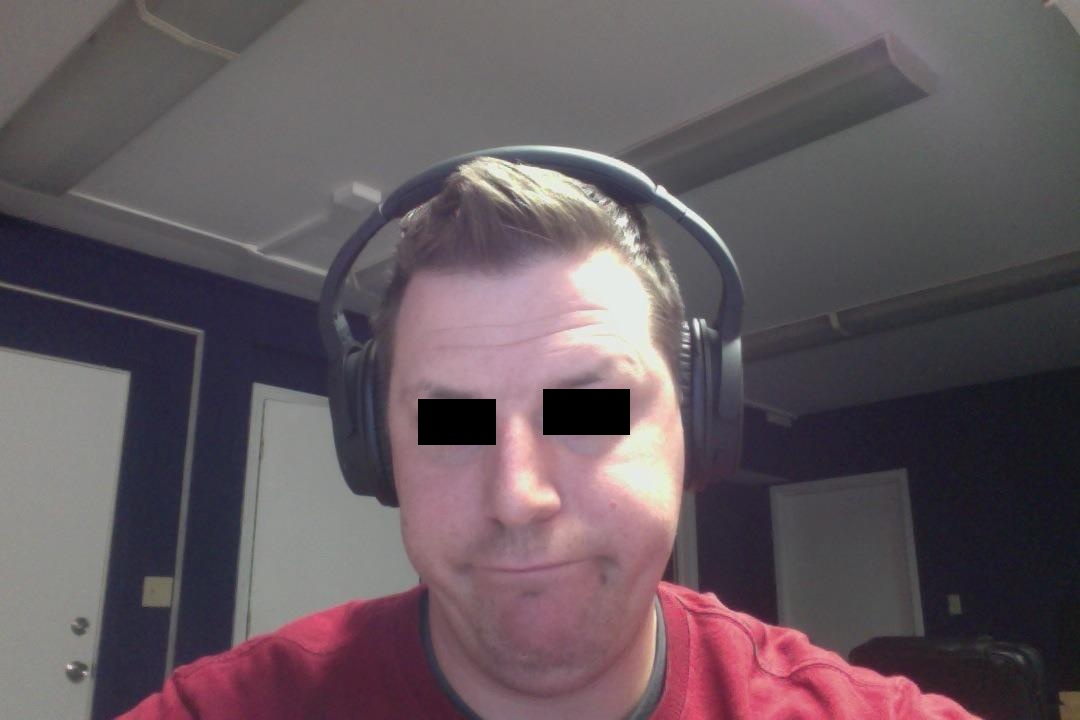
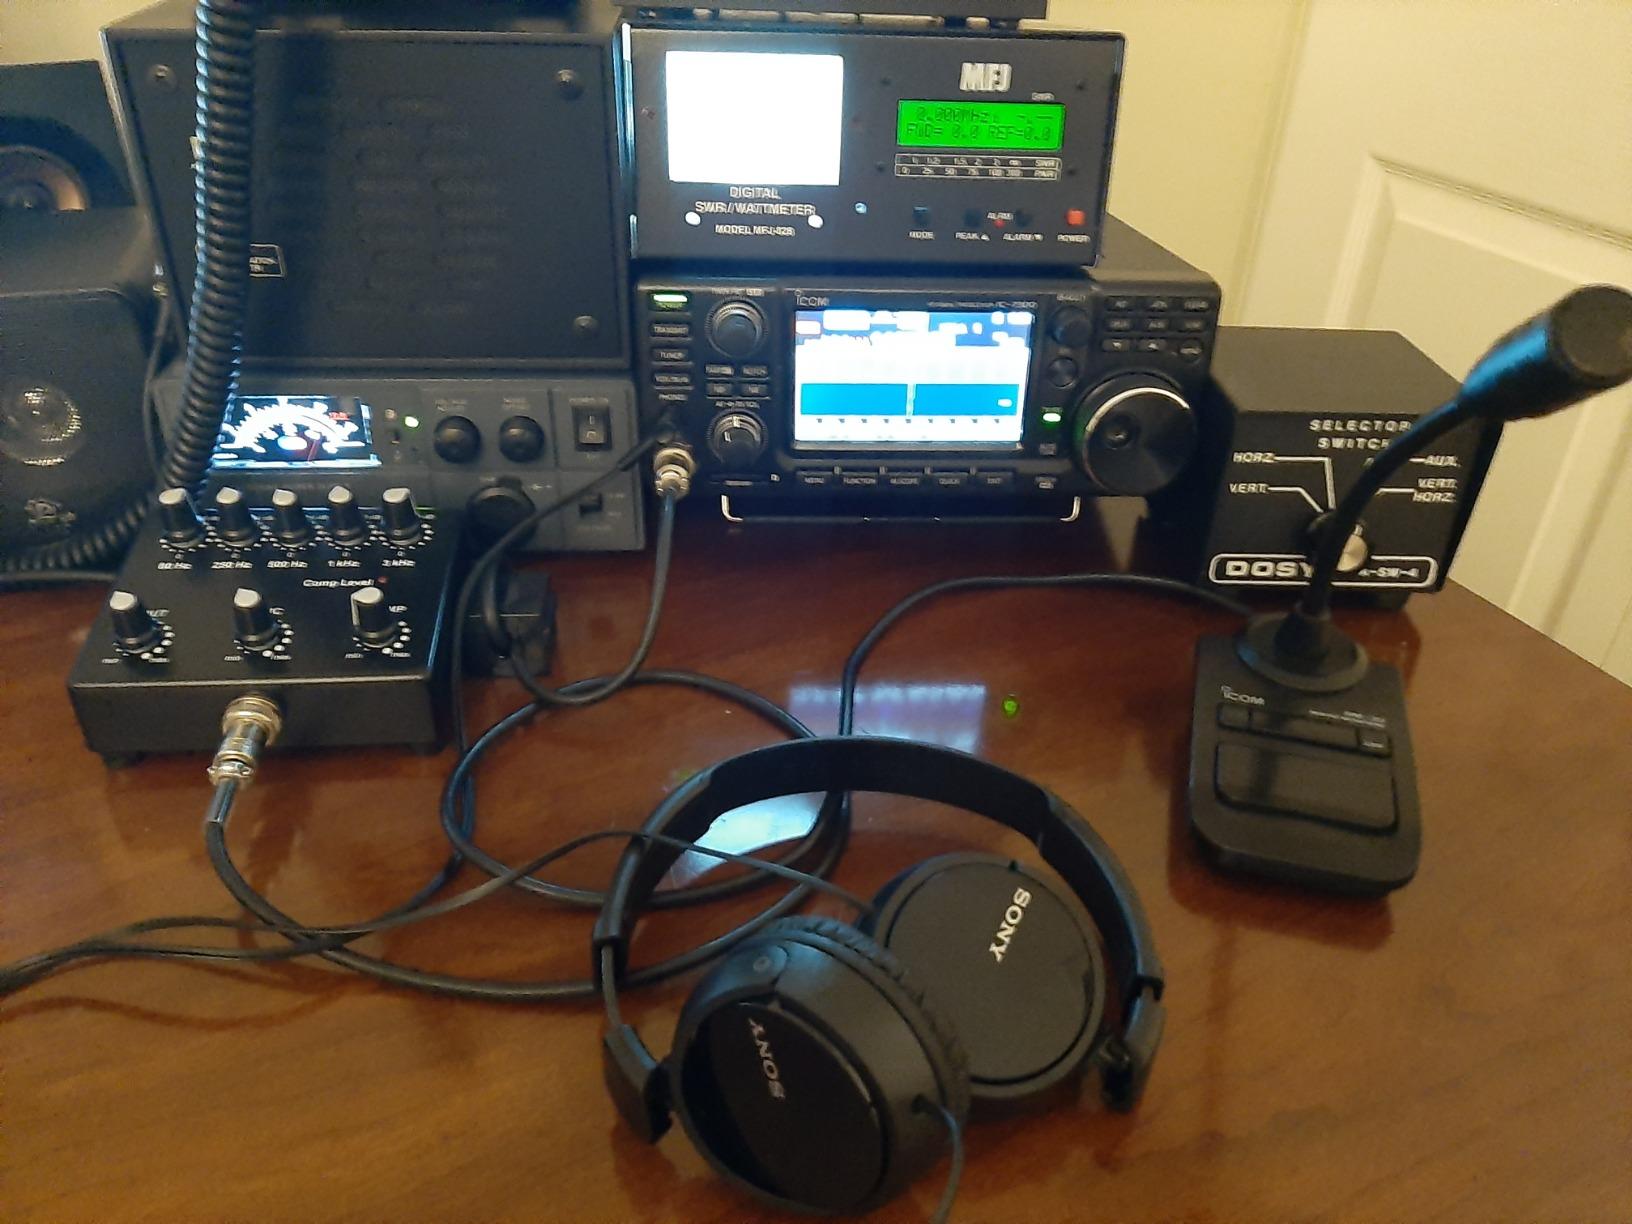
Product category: headphones
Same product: no